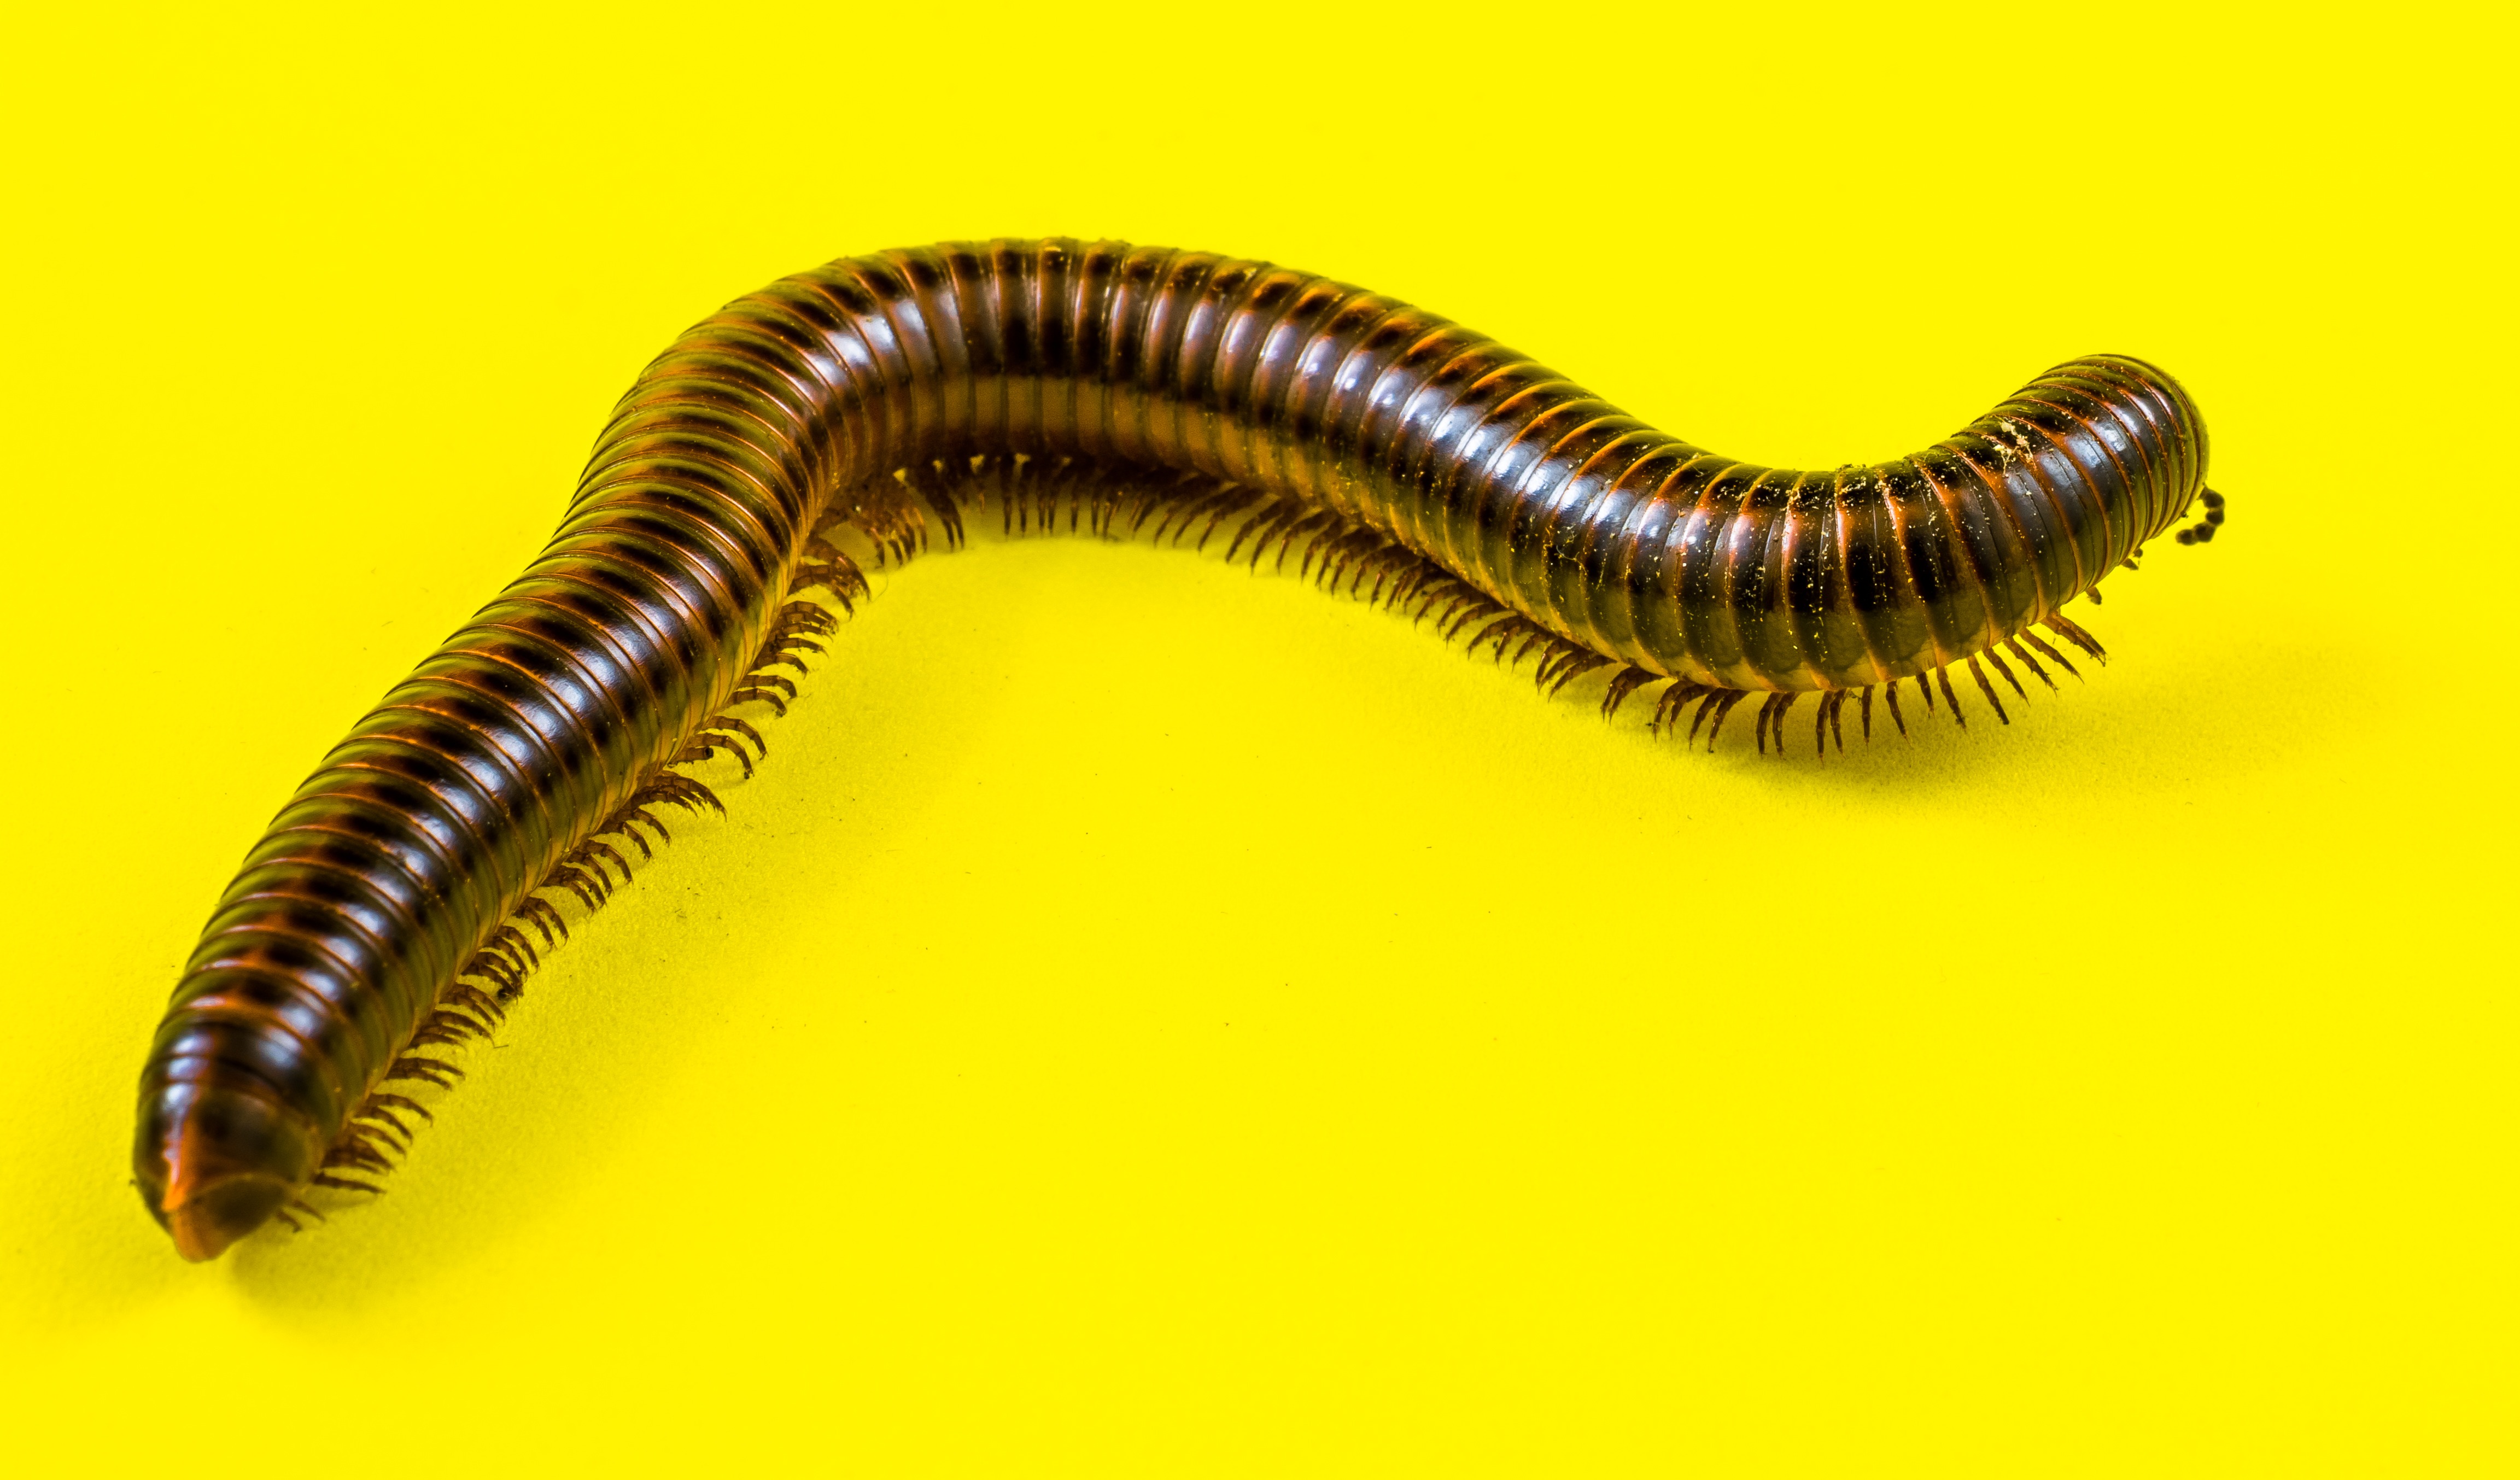
insect, invertebrate, worm, arthropoda, arthropod, ringed, centipedes, millipedes, giant tausendf er, giant centipedes, myriapoda